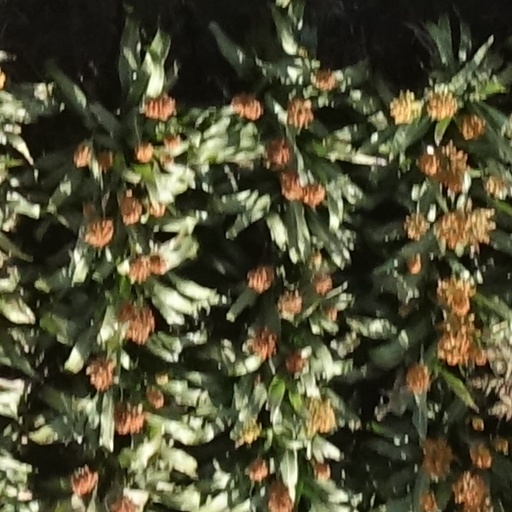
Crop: sorghum